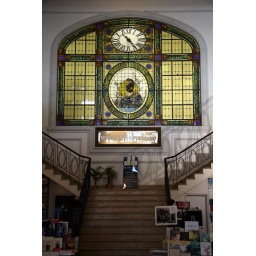
Beautiful stained glass window in a Montevideo bookstore.